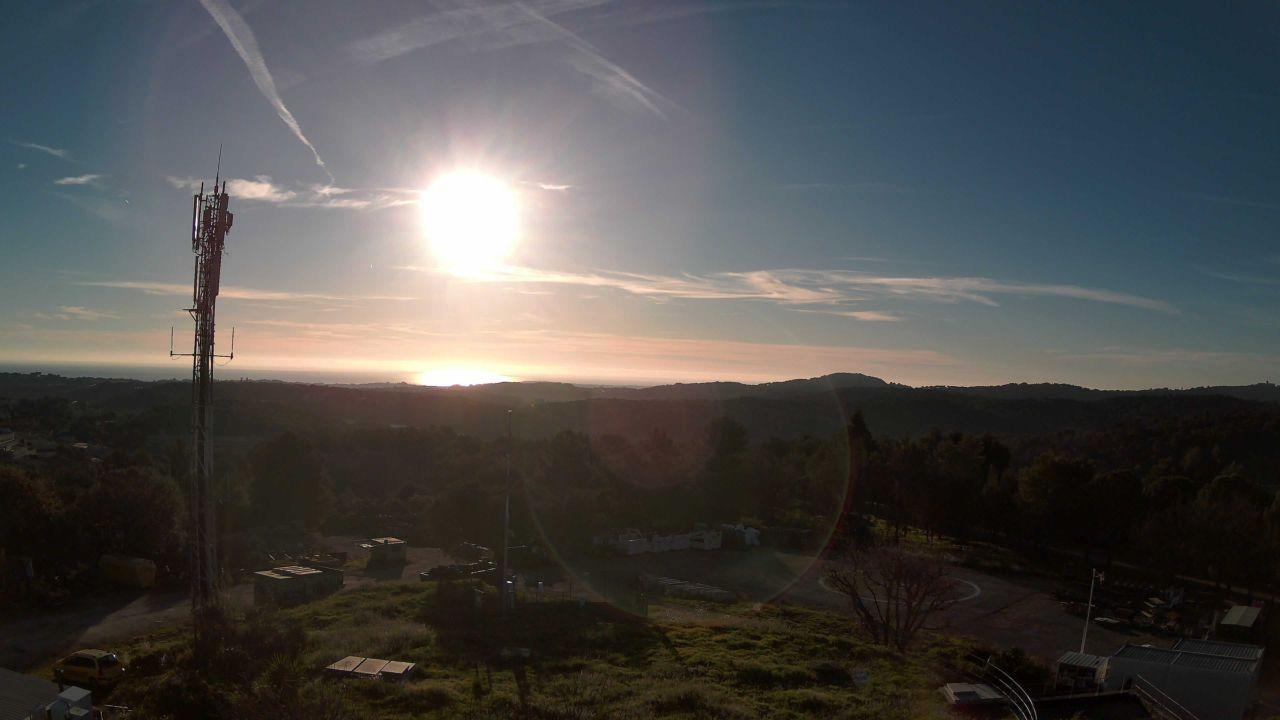
Fire: no
Smoke: no